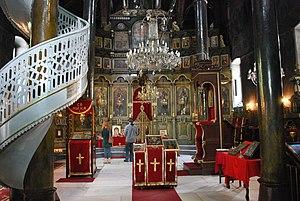
L'église Saint-Dimitri est une église orthodoxe située à Skopje, en Macédoine du Nord et dédiée à saint Dimitri de Thessalonique. Elle se trouve dans le centre de la ville, à l'entrée du vieux bazar.
Le vieux bazar de Skopje est le plus grand bazar des Balkans en dehors d'Istanbul. Il se trouve au nord du centre-ville de Skopje, capitale de la Macédoine du Nord, à proximité du Vardar. Le bazar est le seul quartier ancien de la ville à avoir largement survécu au tremblement de terre de 1963.